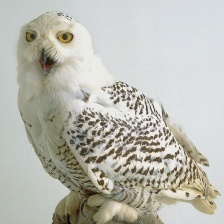
Species: SNOWY OWL
Scientific name: BUBO SCANDIACUS
ImageNet parent category: great_grey_owl